Depot ship

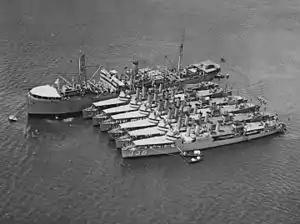
Destroyer tender moored in Pearl Harbor with destroyers on 8 February 1925.

HMS "Sandhurst" (F92) was a converted merchant ship used as a depot ship for coastal convoy escorts at Dover, Derry and Greenock.